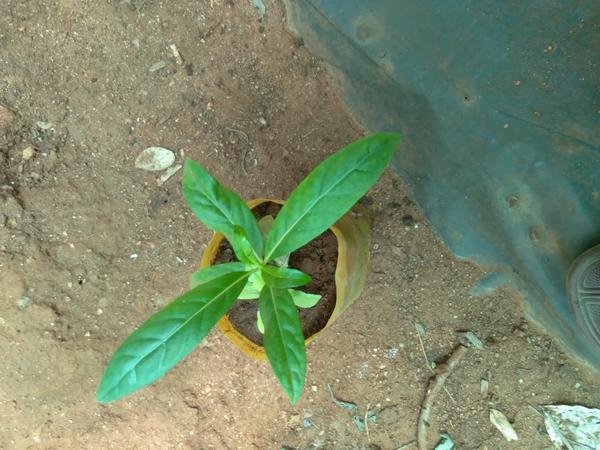
Plant: Nooni